Dugout (shelter)

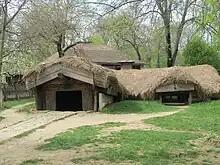
Half-buried house from Drăghiceni, Olt County, Romania, dated 19th century. Exhibited at the Village Museum Bucharest.

In the Early Jōmon period of Japanese prehistory (10,000 to 300 BC) complex pit houses were the most commonly used method of housing.